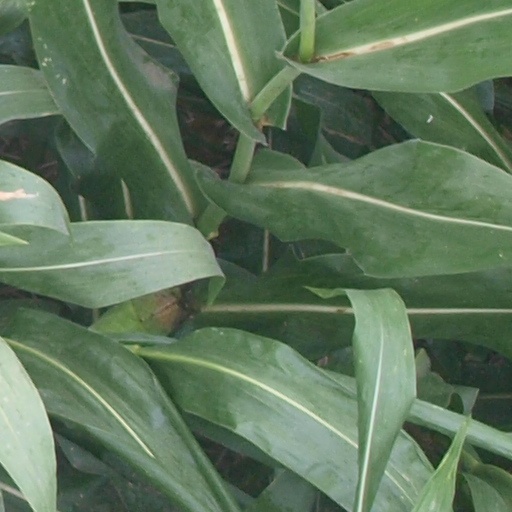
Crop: maize; corn